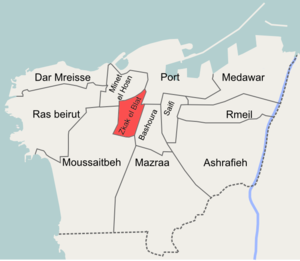
Zokak el-Blat est un quartier au sud-ouest du centre-ville de Beyrouth. Les Beyrouthins l'appellent aussi familièrement el-Batrakié, ce qui signifie « le Patriarcat », car le siège métropolitain grec-catholique de Beyrouth se situe dans le quartier. On y trouve aussi le grand sérail, résidence du Premier Ministre libanais, ou encore les palais Heneiné et Ziadé et le musée Mouawad, ancienne demeure d'Henri Pharaon, qui abrite ses collections.